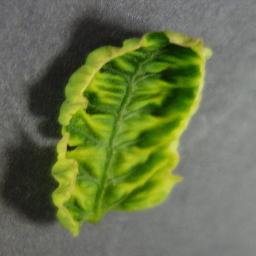
Label: Tomato___Tomato_Yellow_Leaf_Curl_Virus